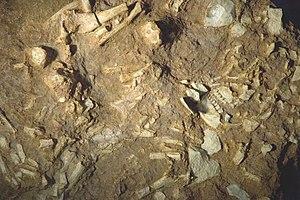
Reconstitution du squelette de Pierrette, découvert en 1979 au gisement archéologique ""La Roche à Pierrot"", Paléosite"
Cet article traite de l’histoire évolutive de la lignée humaine entre 40 000 et 35 000 ans avant le présent. Après le début du Paléolithique supérieur, où coexistaient différentes industries lithiques de transition, l'Aurignacien s'étend à toute l'Europe. Il se caractérise par l'apparition des outils sur matière dure animale, par l'allègement des outils lithiques, et par le développement de l’art pariétal.
Le Paléosite est un espace muséographique et un centre d'interprétation de la Préhistoire situé dans la commune de Saint-Césaire, à 10 km à l'est de Saintes et à 15 km à l'ouest de Cognac, en Charente-Maritime, et se trouve à proximité du site archéologique de la Roche à Pierrot, où fut découvert un squelette néandertalien en 1979, nommé « Pierrette ».